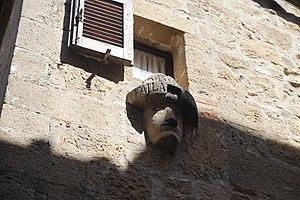
Monticchiello